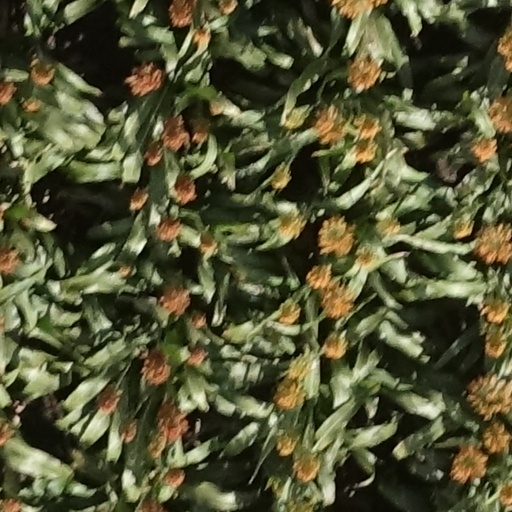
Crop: sorghum